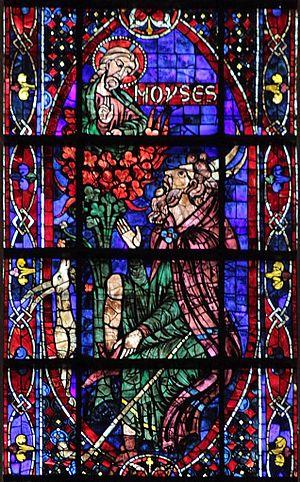
Moïse est, selon la tradition, le premier prophète du judaïsme. Moïse apparaît dans le Livre de l'Exode. Il est le personnage le plus important de la Bible hébraïque, recevant la Loi pour le judaïsme, préfigurant Jésus-Christ pour le christianisme et précédant le prophète Mahomet pour l'islam.
Les verrières hautes de l'abside de la cathédrale Notre-Dame de Chartres se situent au fond de cette cathédrale, au deuxième étage de vitraux, situé au-dessus du triforium. Les baies portent les numéros 100 à 106 dans le Corpus vitrearum. La baie nᵒ 100 est la baie dans l'axe de la cathédrale.